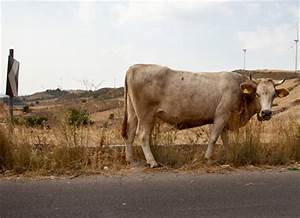
Label: mucca